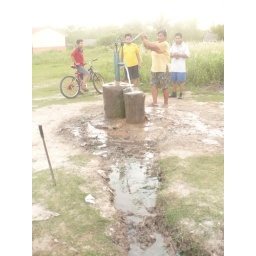
Rio Viejo. Handpump. Community only source of water. Notice the dirty water and contamination around the pump